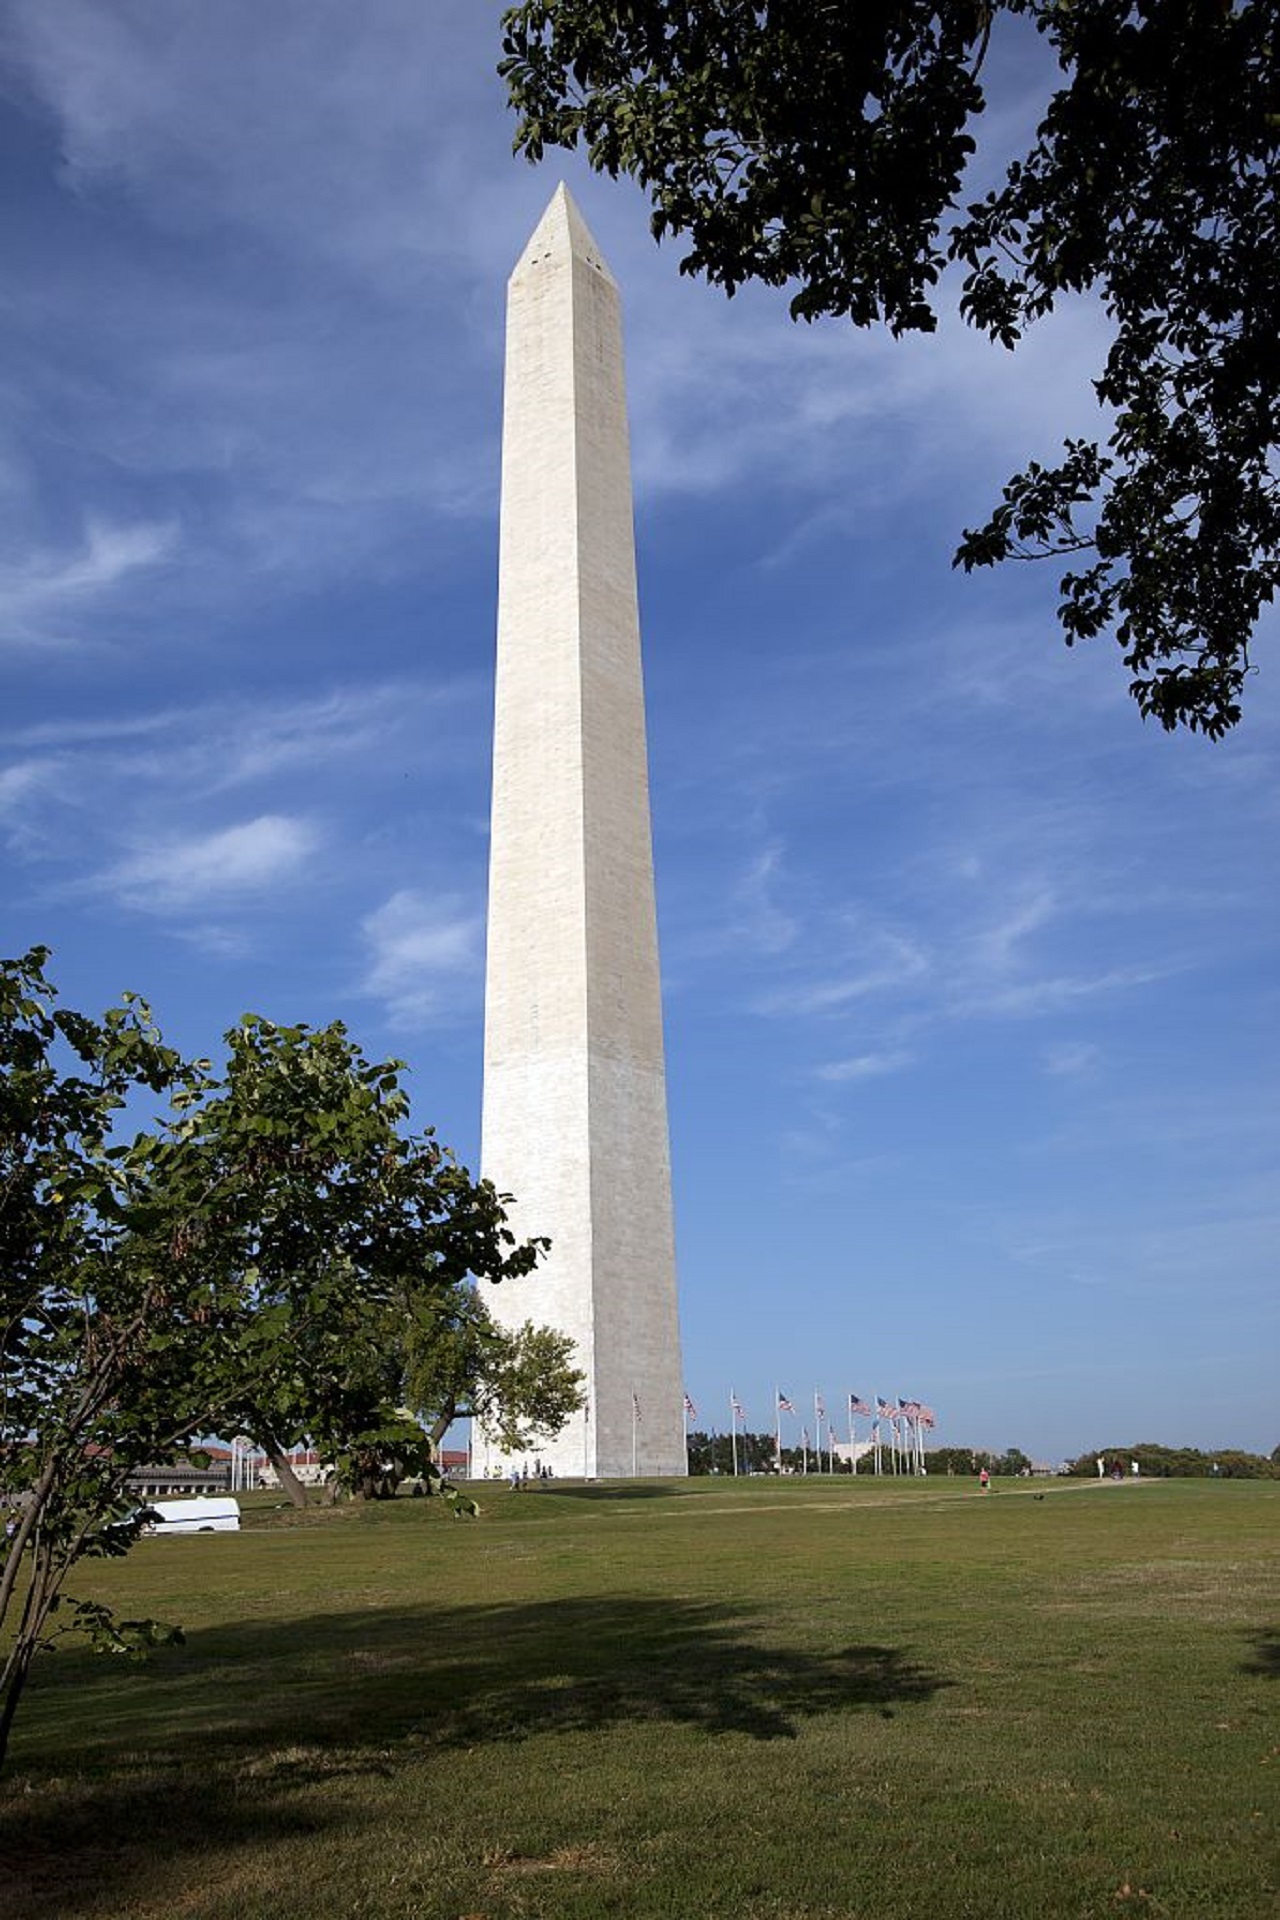
monument, statue, arch, tower, symbol, usa, landmark, tourism, washington, dc, washington monument, president, sculpture, memorial, tourists, obelisk, historical, monolith